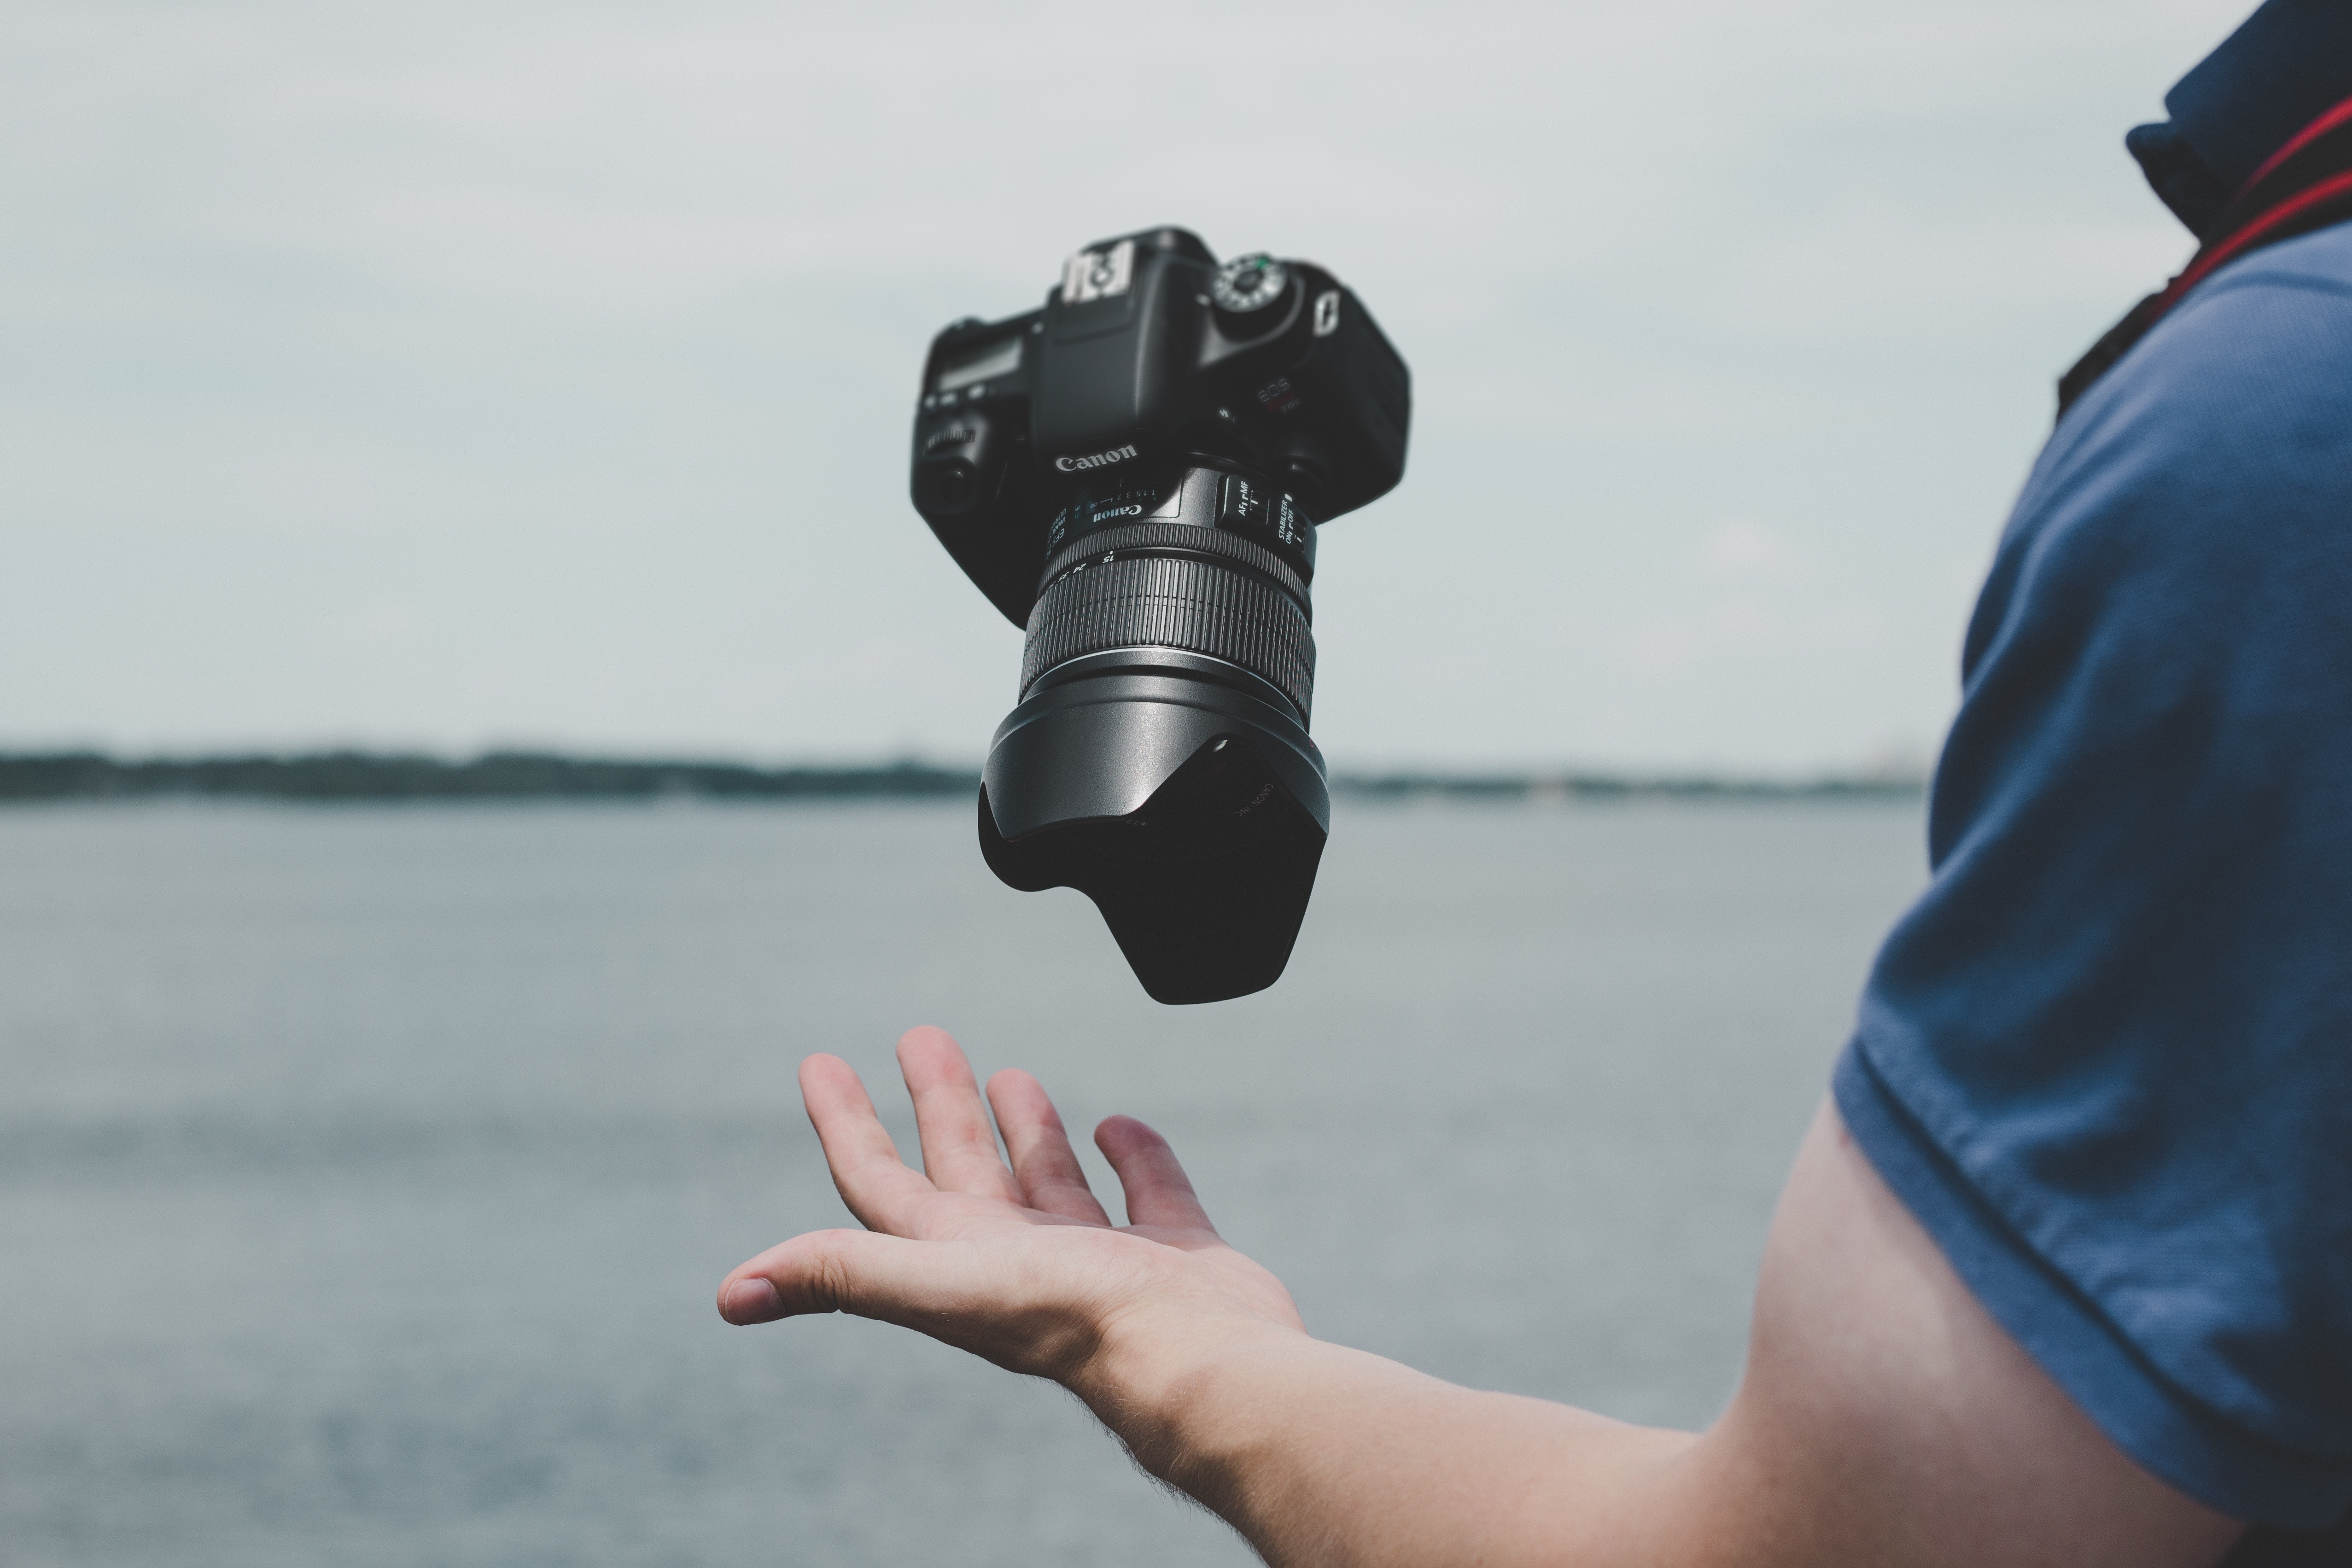
man, water, person, sky, camera, photography, photographer, vacation, lens, canon, reflex camera, cool image, cool photo, camera lens, photojournalist, digital slr, single lens reflex camera, cameras optics, camera operator, camera accessory, personal protective equipment